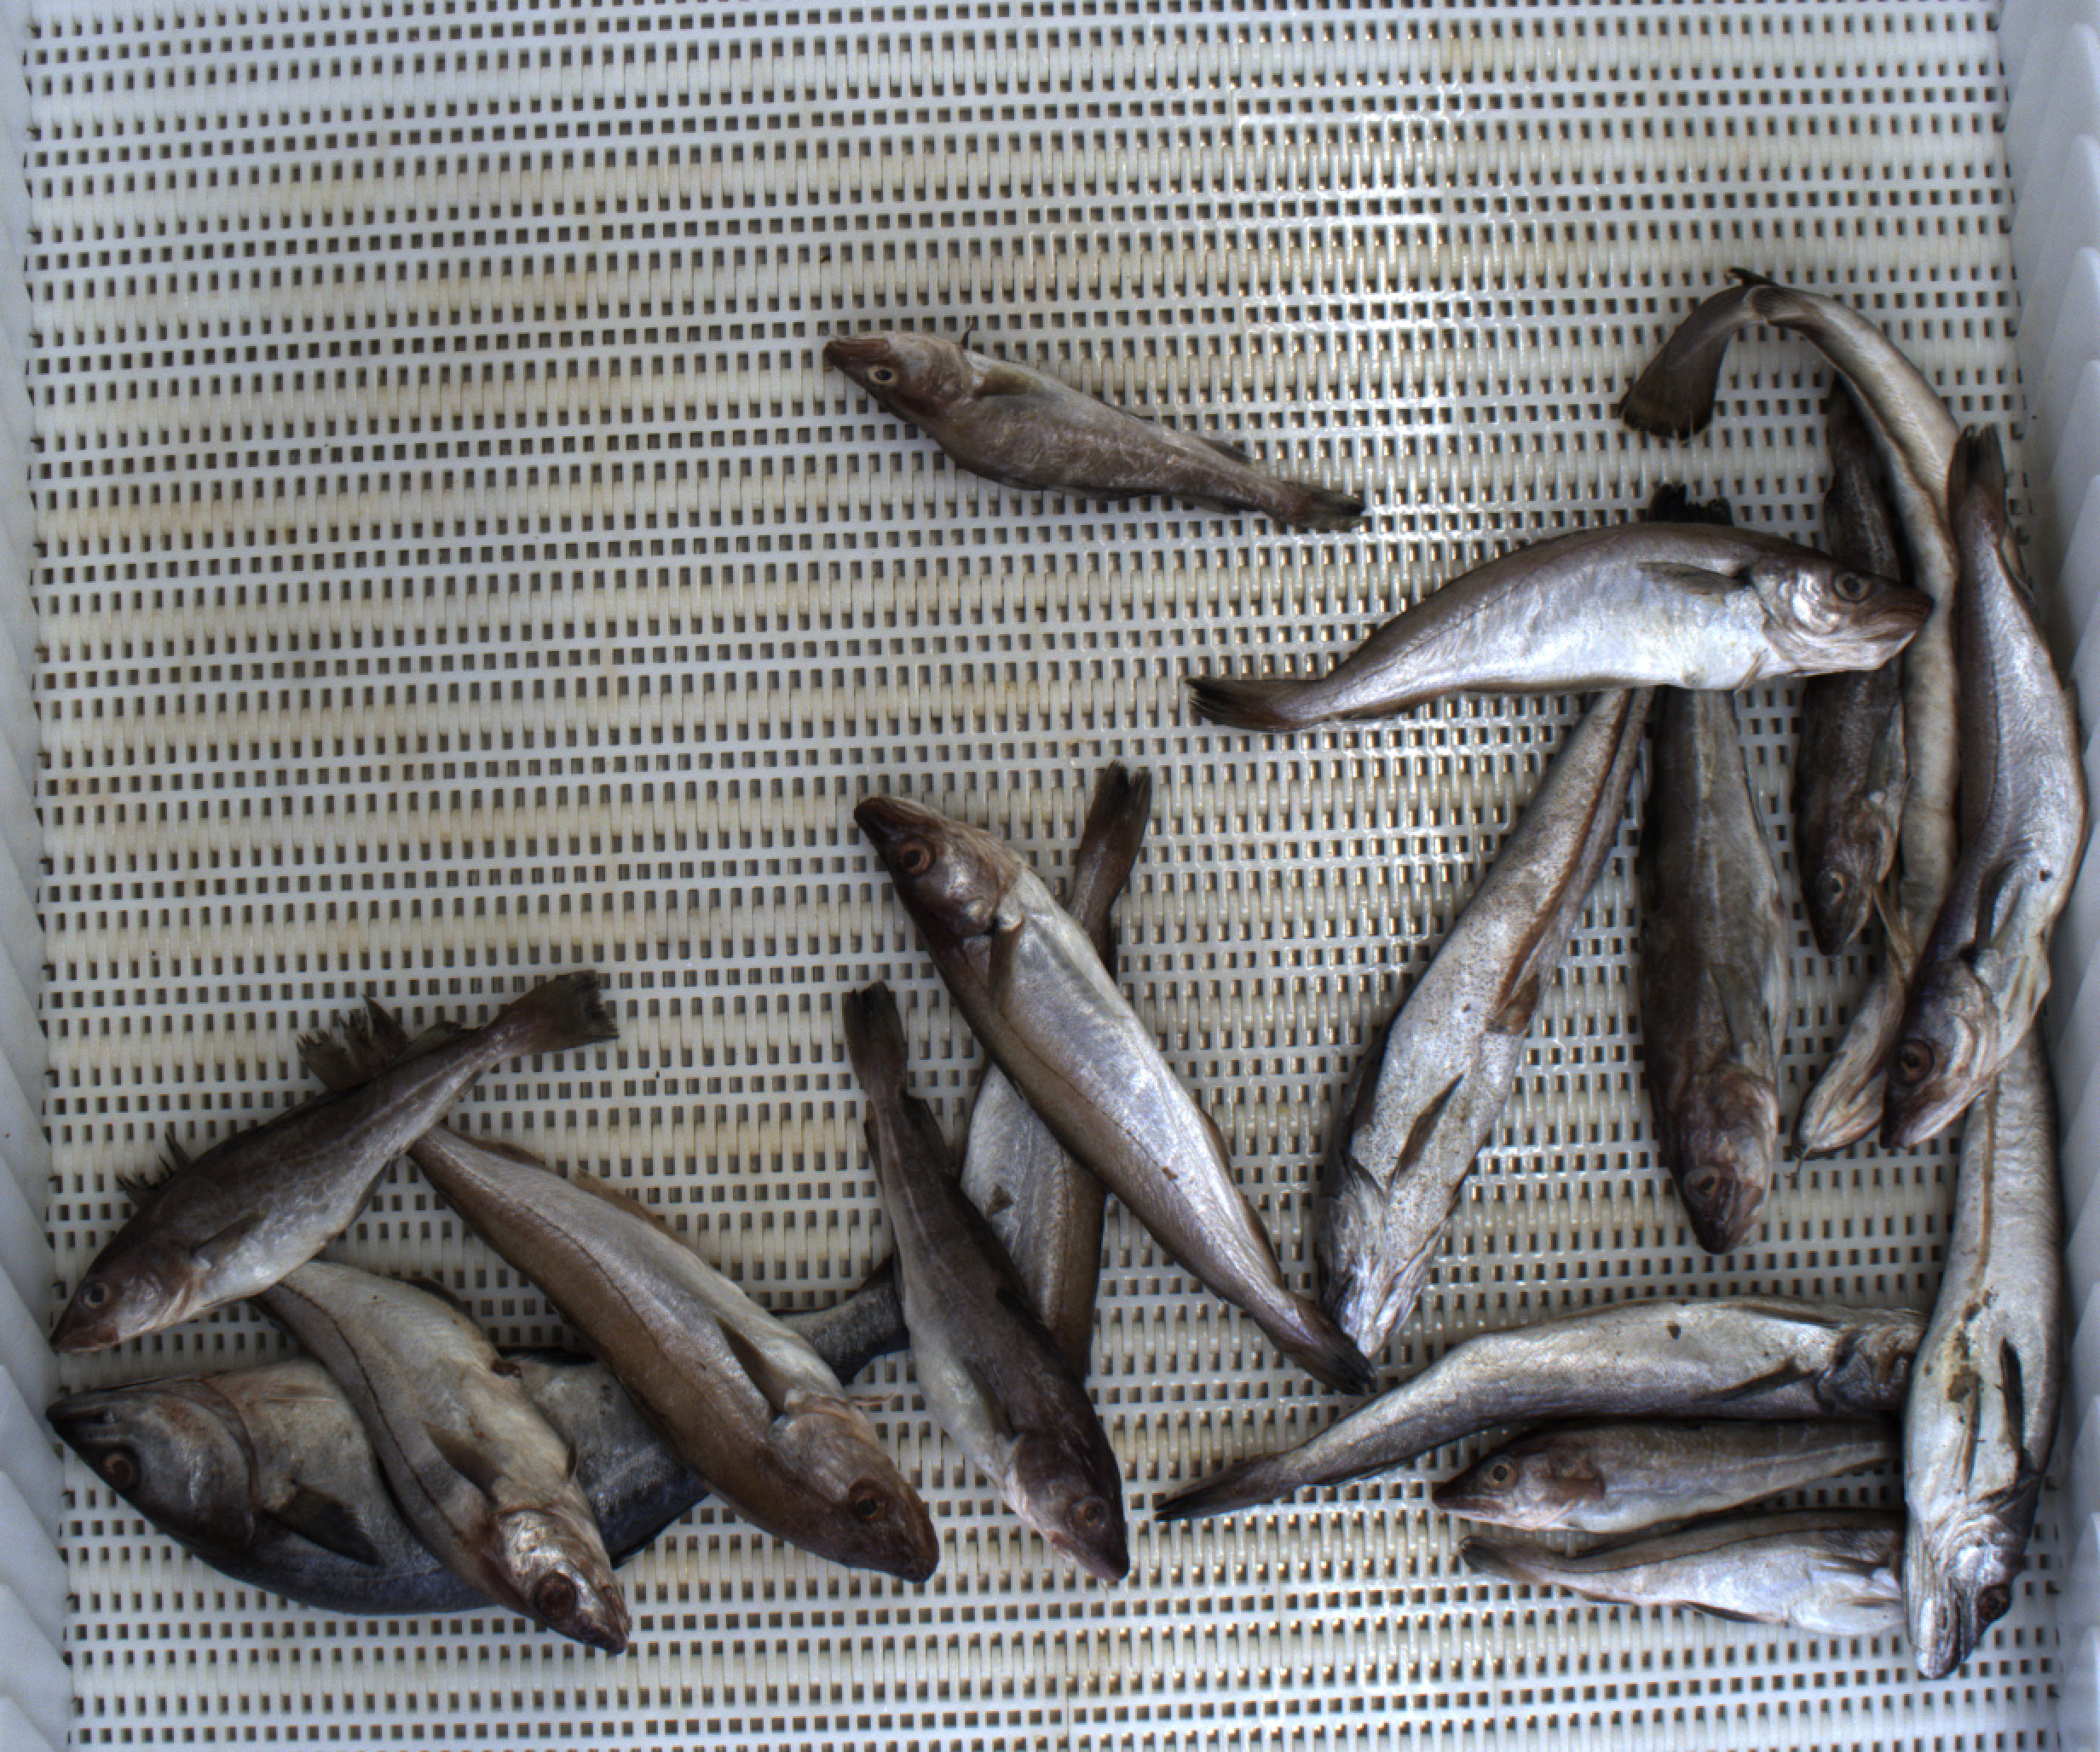
Total fish: 18
Cod: 6
Haddock: 2
Whiting: 5
Hake: 3
Horse mackerel: 0
Saithe: 1
Other: 1